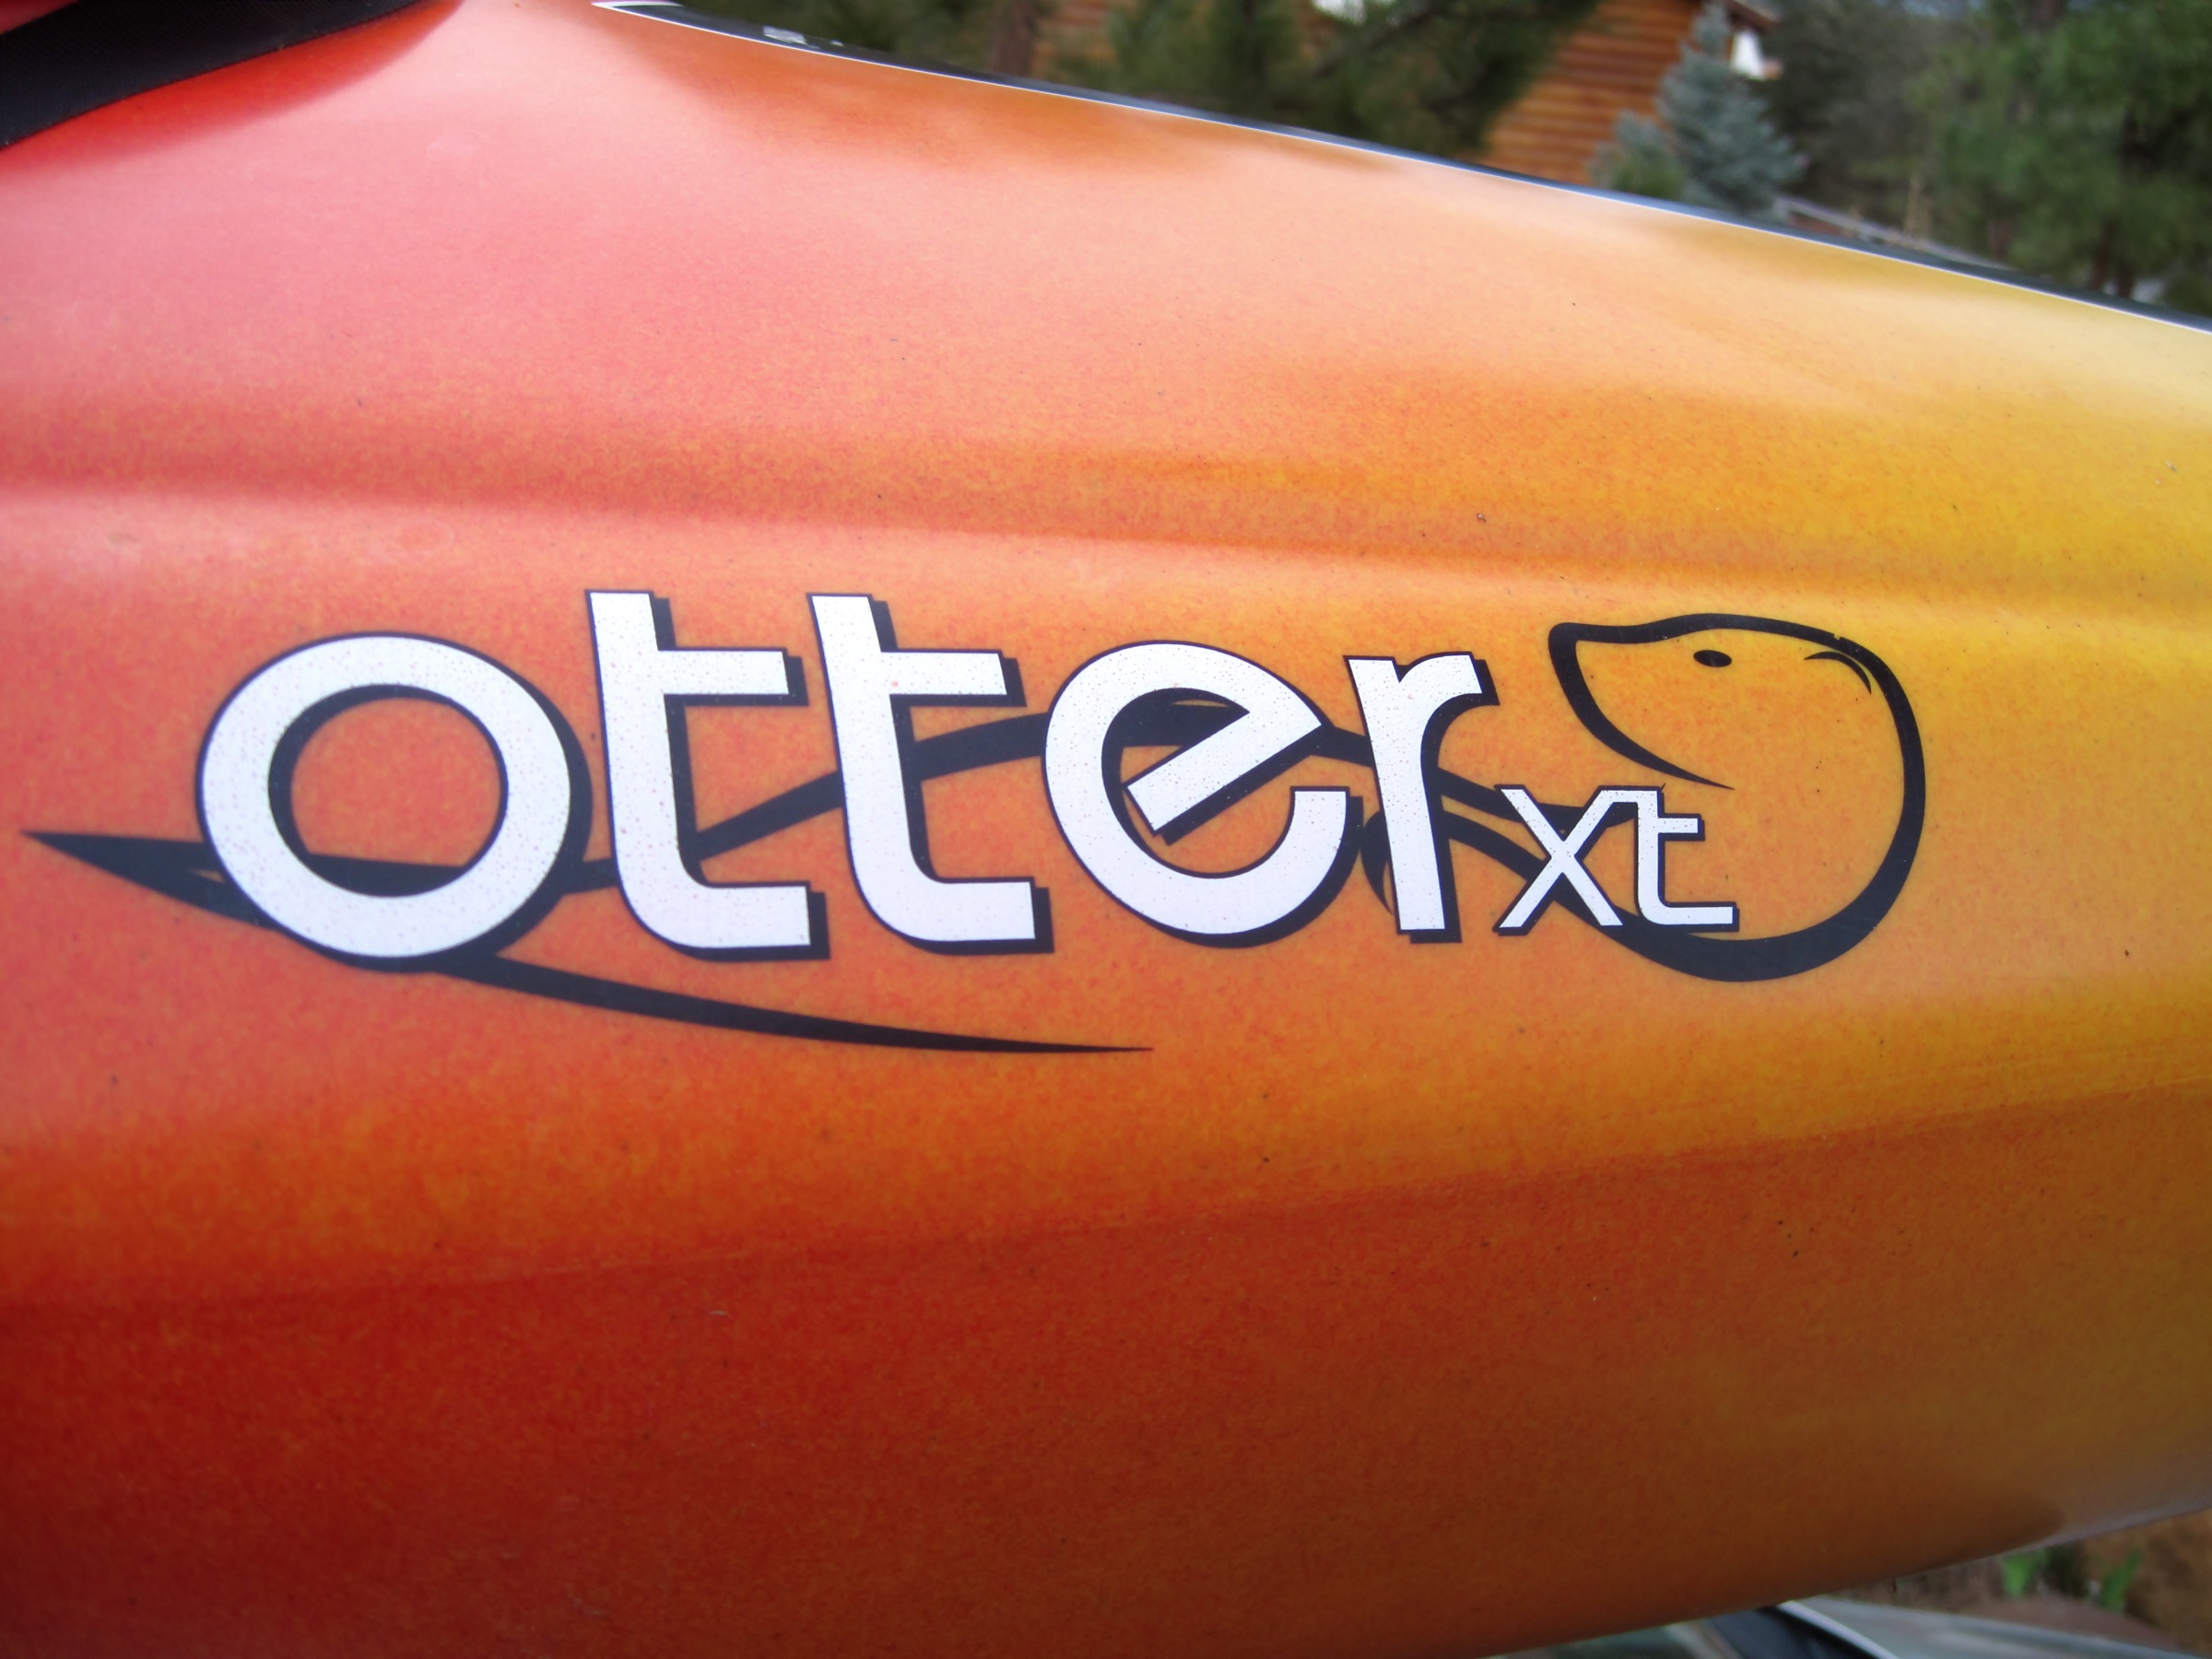
vehicle, surfboard, kayak, automotive exterior, surfing equipment and supplies